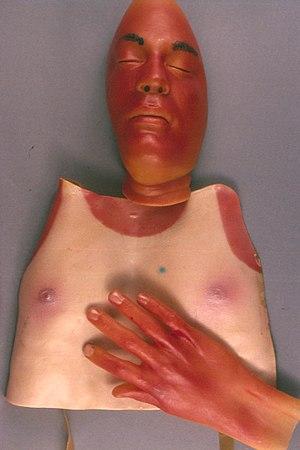
Moulages pédagogique utilisé par l'US navy en 1959 présentant les plaies ou ""brûlures atomiques"" d'un visage, d'une poitrine et d'une main. Army Training Aid Set Moulage, War Wounds, Fabriqué par "" Alderson Research Laboratories Inc"", pour l'US Navy. 1959
La brûlure est une destruction partielle ou totale pouvant concerner la peau, les parties molles des tissus, ou même les os.